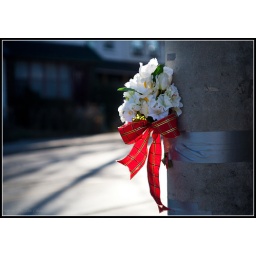
A sign below the flower says &amp;quot;Loved &amp;amp; Missed Isaac Morkel, Dec-20, 2005. Drive Safely&amp;quot;